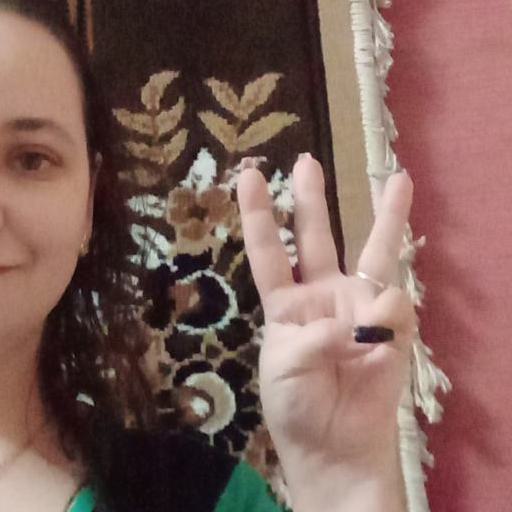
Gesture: three